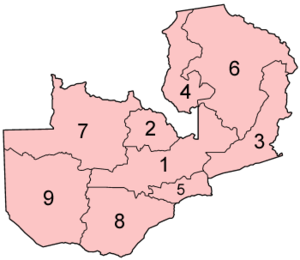
La Zambie, en forme longue la république de Zambie, en anglais Zambia et Republic of Zambia, est un pays d'Afrique australe, sans accès à la mer. Anciennement Rhodésie du Nord, elle fait partie du Commonwealth depuis son indépendance. Sa population est estimée à seize millions d'habitants en 2017. République démocratique, sa capitale est Lusaka. Son nom provient du fleuve Zambèze.